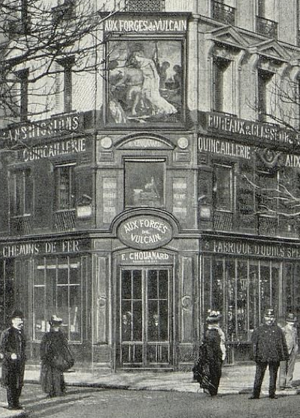
Enseigne ""Aux Forges de Vulcain"" réalisée par Auguste Jean au début des années 1870. Photographie. Collection privée."
Auguste Jean, né le 19 janvier 1829 à Paris et mort le 3 novembre 1896 à Vierzon, est un céramiste et verrier français.